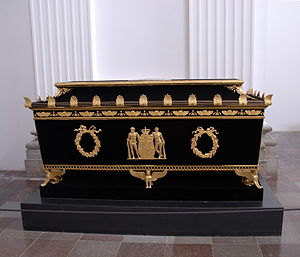
Marie Sophie Frederikke af Hessen-Kassel / Galleri
Marie Sophie Frederikke af Hessen-Kassel var dronning af Danmark 1808-39 og af Norge 1808-14.